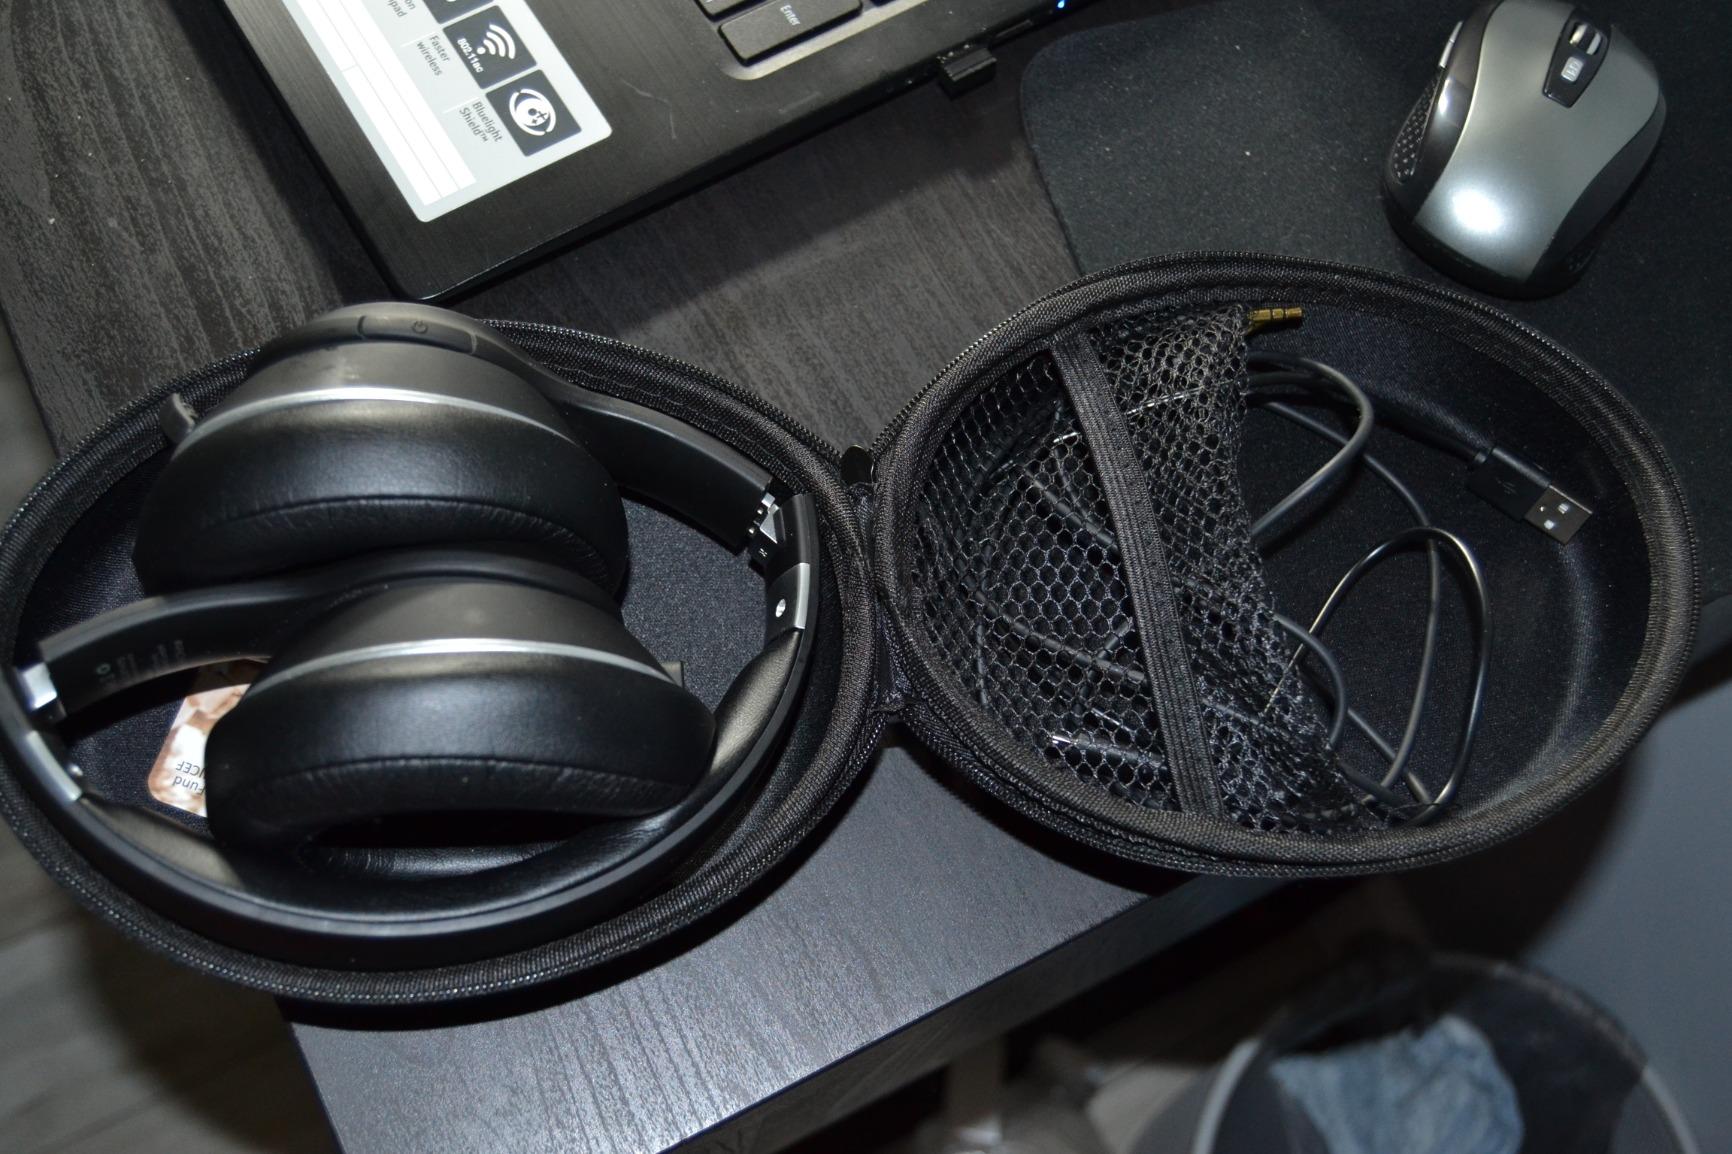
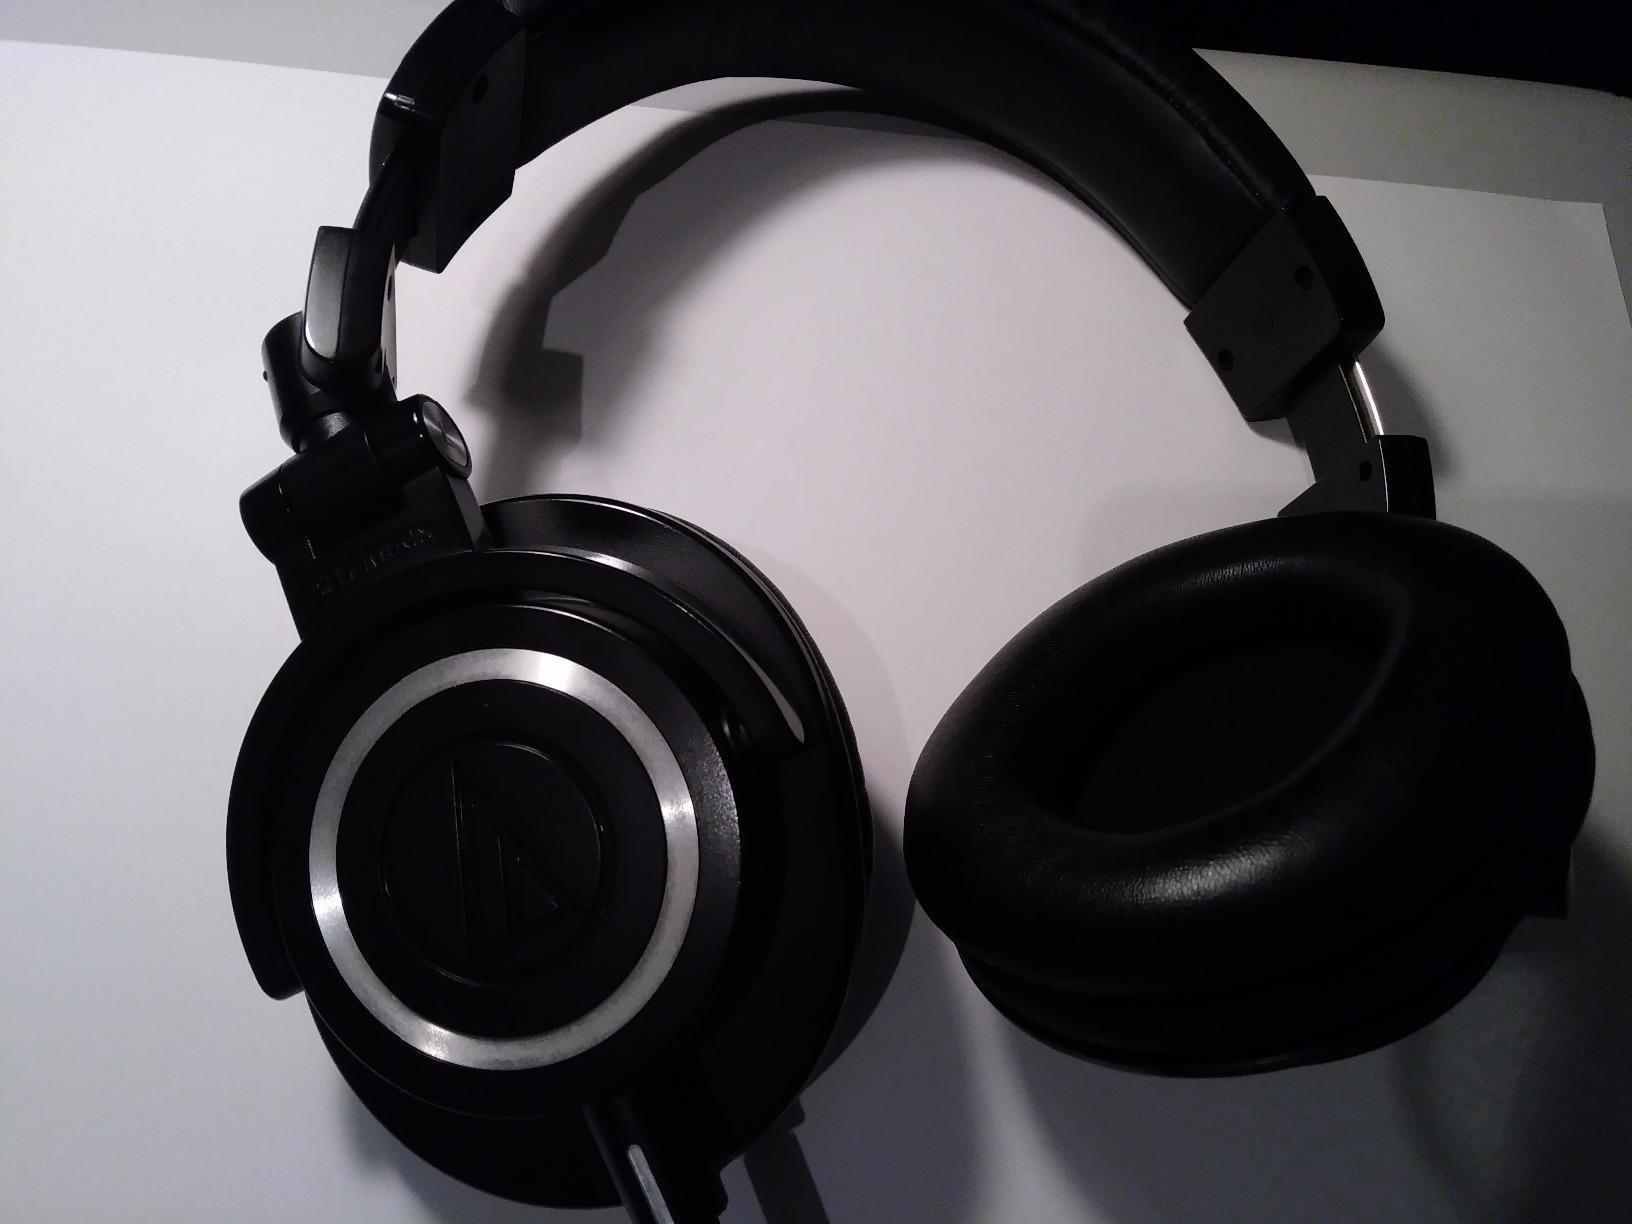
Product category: headphones
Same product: no